833d Air Division

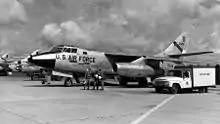
363d Wing RB-66B deployed to Vietnam

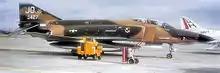
363d TRW RF-4C at Shaw AFB

Between 1964 and 1969, the division supported USAF operations in Southeast Asia. Its 4th Wing conducted replacement training for F-105 pilots. The 354th Wing deployed all but one of its squadrons overseas by April 1966. The 363d Wing deployed detachments to Southeast Asia and trained reconnaissance squadrons that moved to the Pacific after becoming combat ready. Later the 363d focused on replacement training of tactical reconnaissance and electronic warfare aircrews.